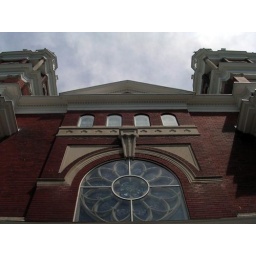
Tiffany window in a church on N. Washington and Emmett.